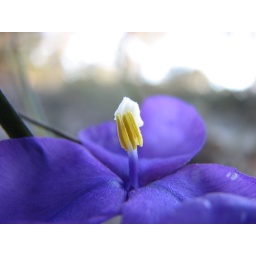
stamen standing in a purple field